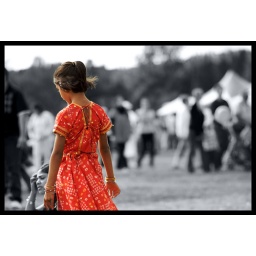
Girl in red dress